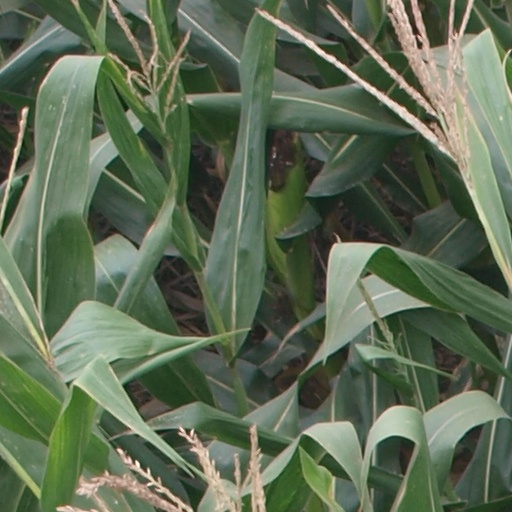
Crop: maize; corn